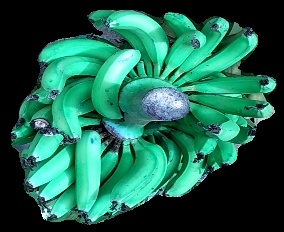
Variety: pachbale
Grade: grade3